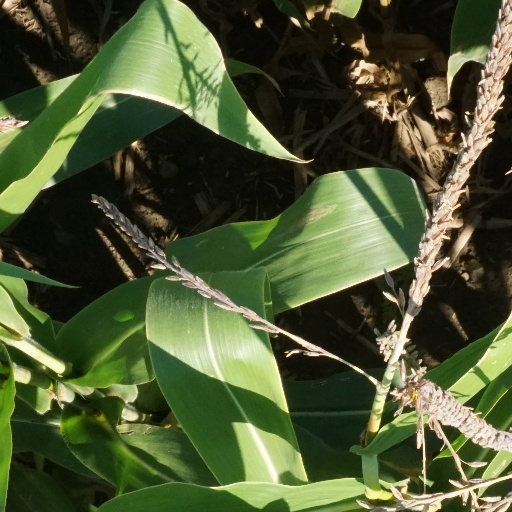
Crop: maize; corn